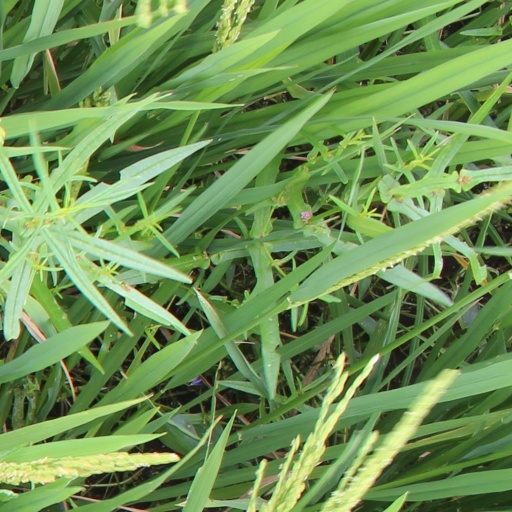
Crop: rice